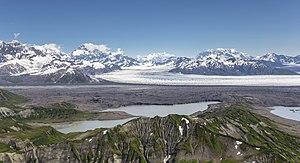
Le parc national et réserve nationale de Wrangell-Saint-Élie est un parc national américain du Sud de l’Alaska. Le parc constitue une réserve de biosphère et fait partie du patrimoine mondial de l’Unesco. Il s’agit du plus grand parc national aux États-Unis, avec une superficie de 53 321 km², soit six fois la surface du parc national de Yellowstone. Il comprend le second sommet du pays, le mont Saint-Élie, culminant à 5 489 mètres. Il borde le parc national canadien Kluane. Il fut créé en 1980 par l’Alaska National Interest Lands Conservation Act.
Le glacier Agassiz est un glacier de vallée situé dans la chaîne Saint-Élie dans le Sud de l'Alaska et dans une moindre mesure sur le territoire canadien.